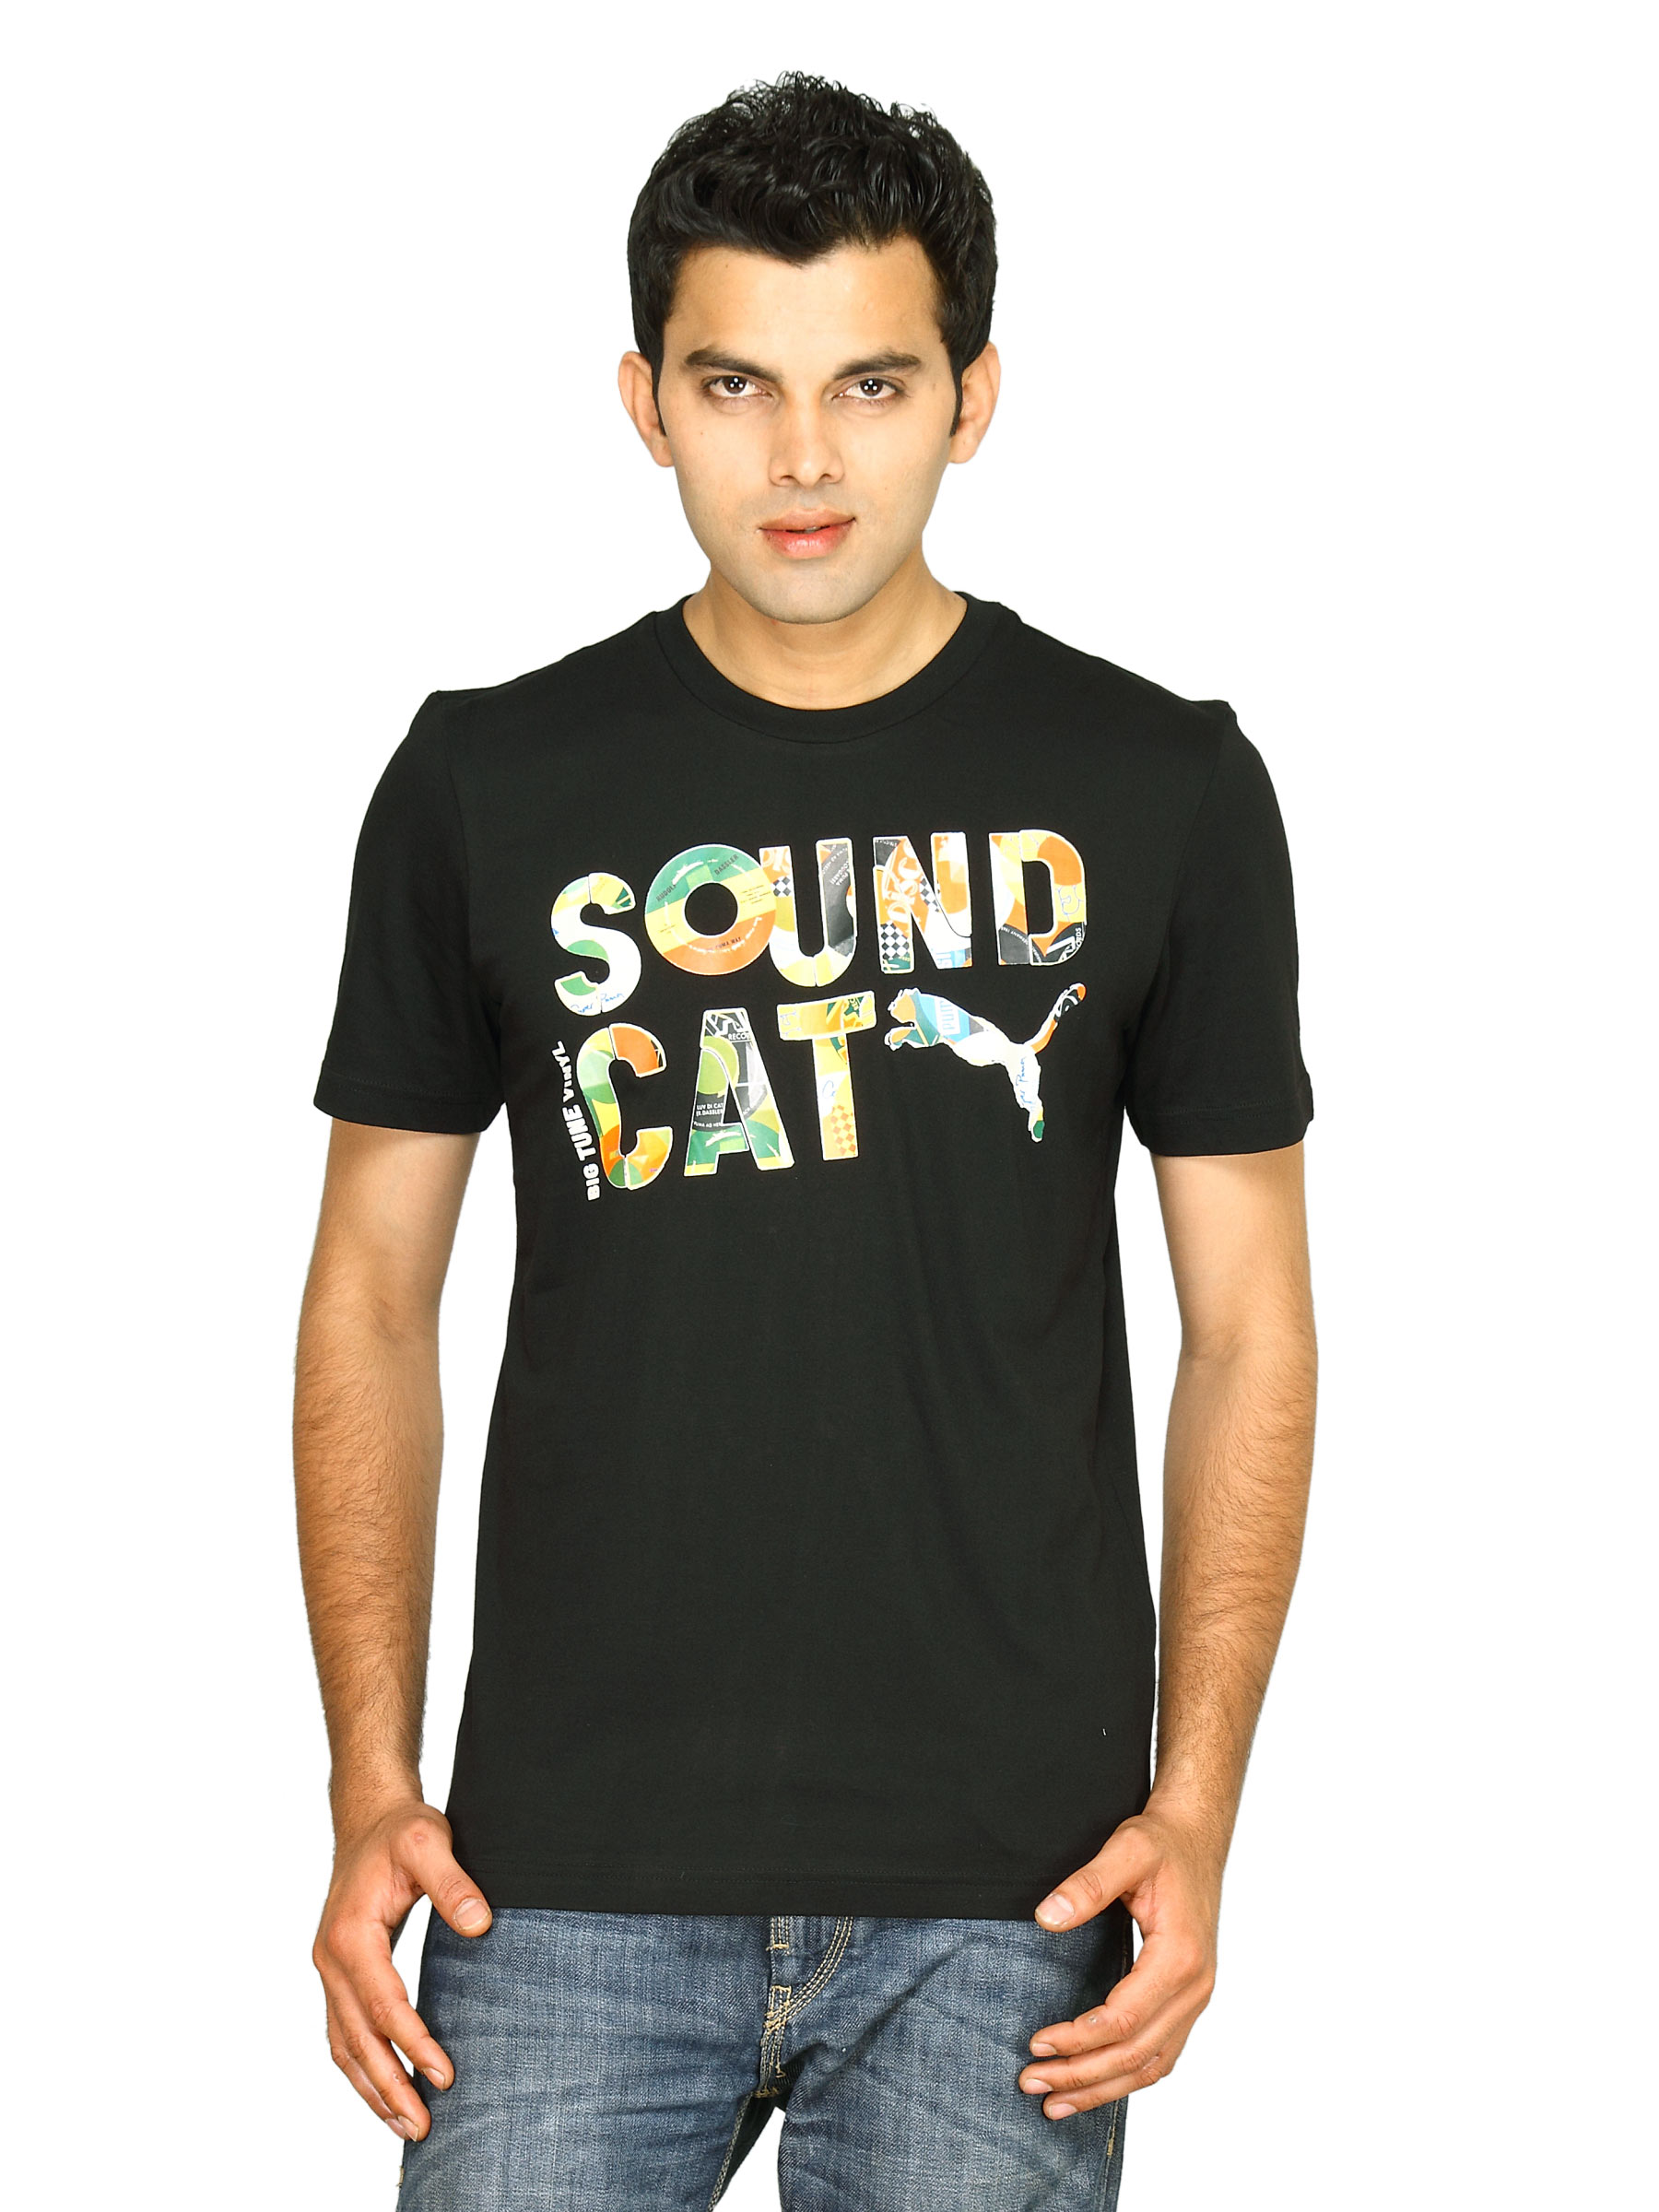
Puma Men's Riddim Black Grey Yellow T-shirt
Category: Apparel / Topwear / Tshirts
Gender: Men
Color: Black
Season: Fall 2011
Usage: Sports